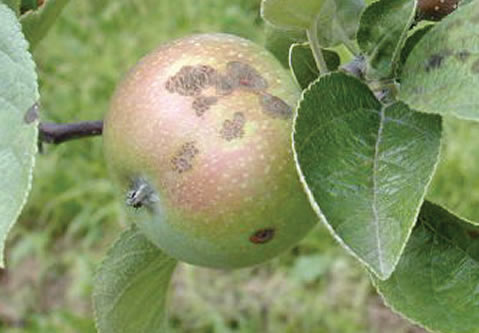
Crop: apple
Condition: scab